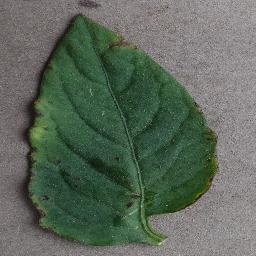
Label: Tomato___Bacterial_spot